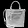
Label: Bag